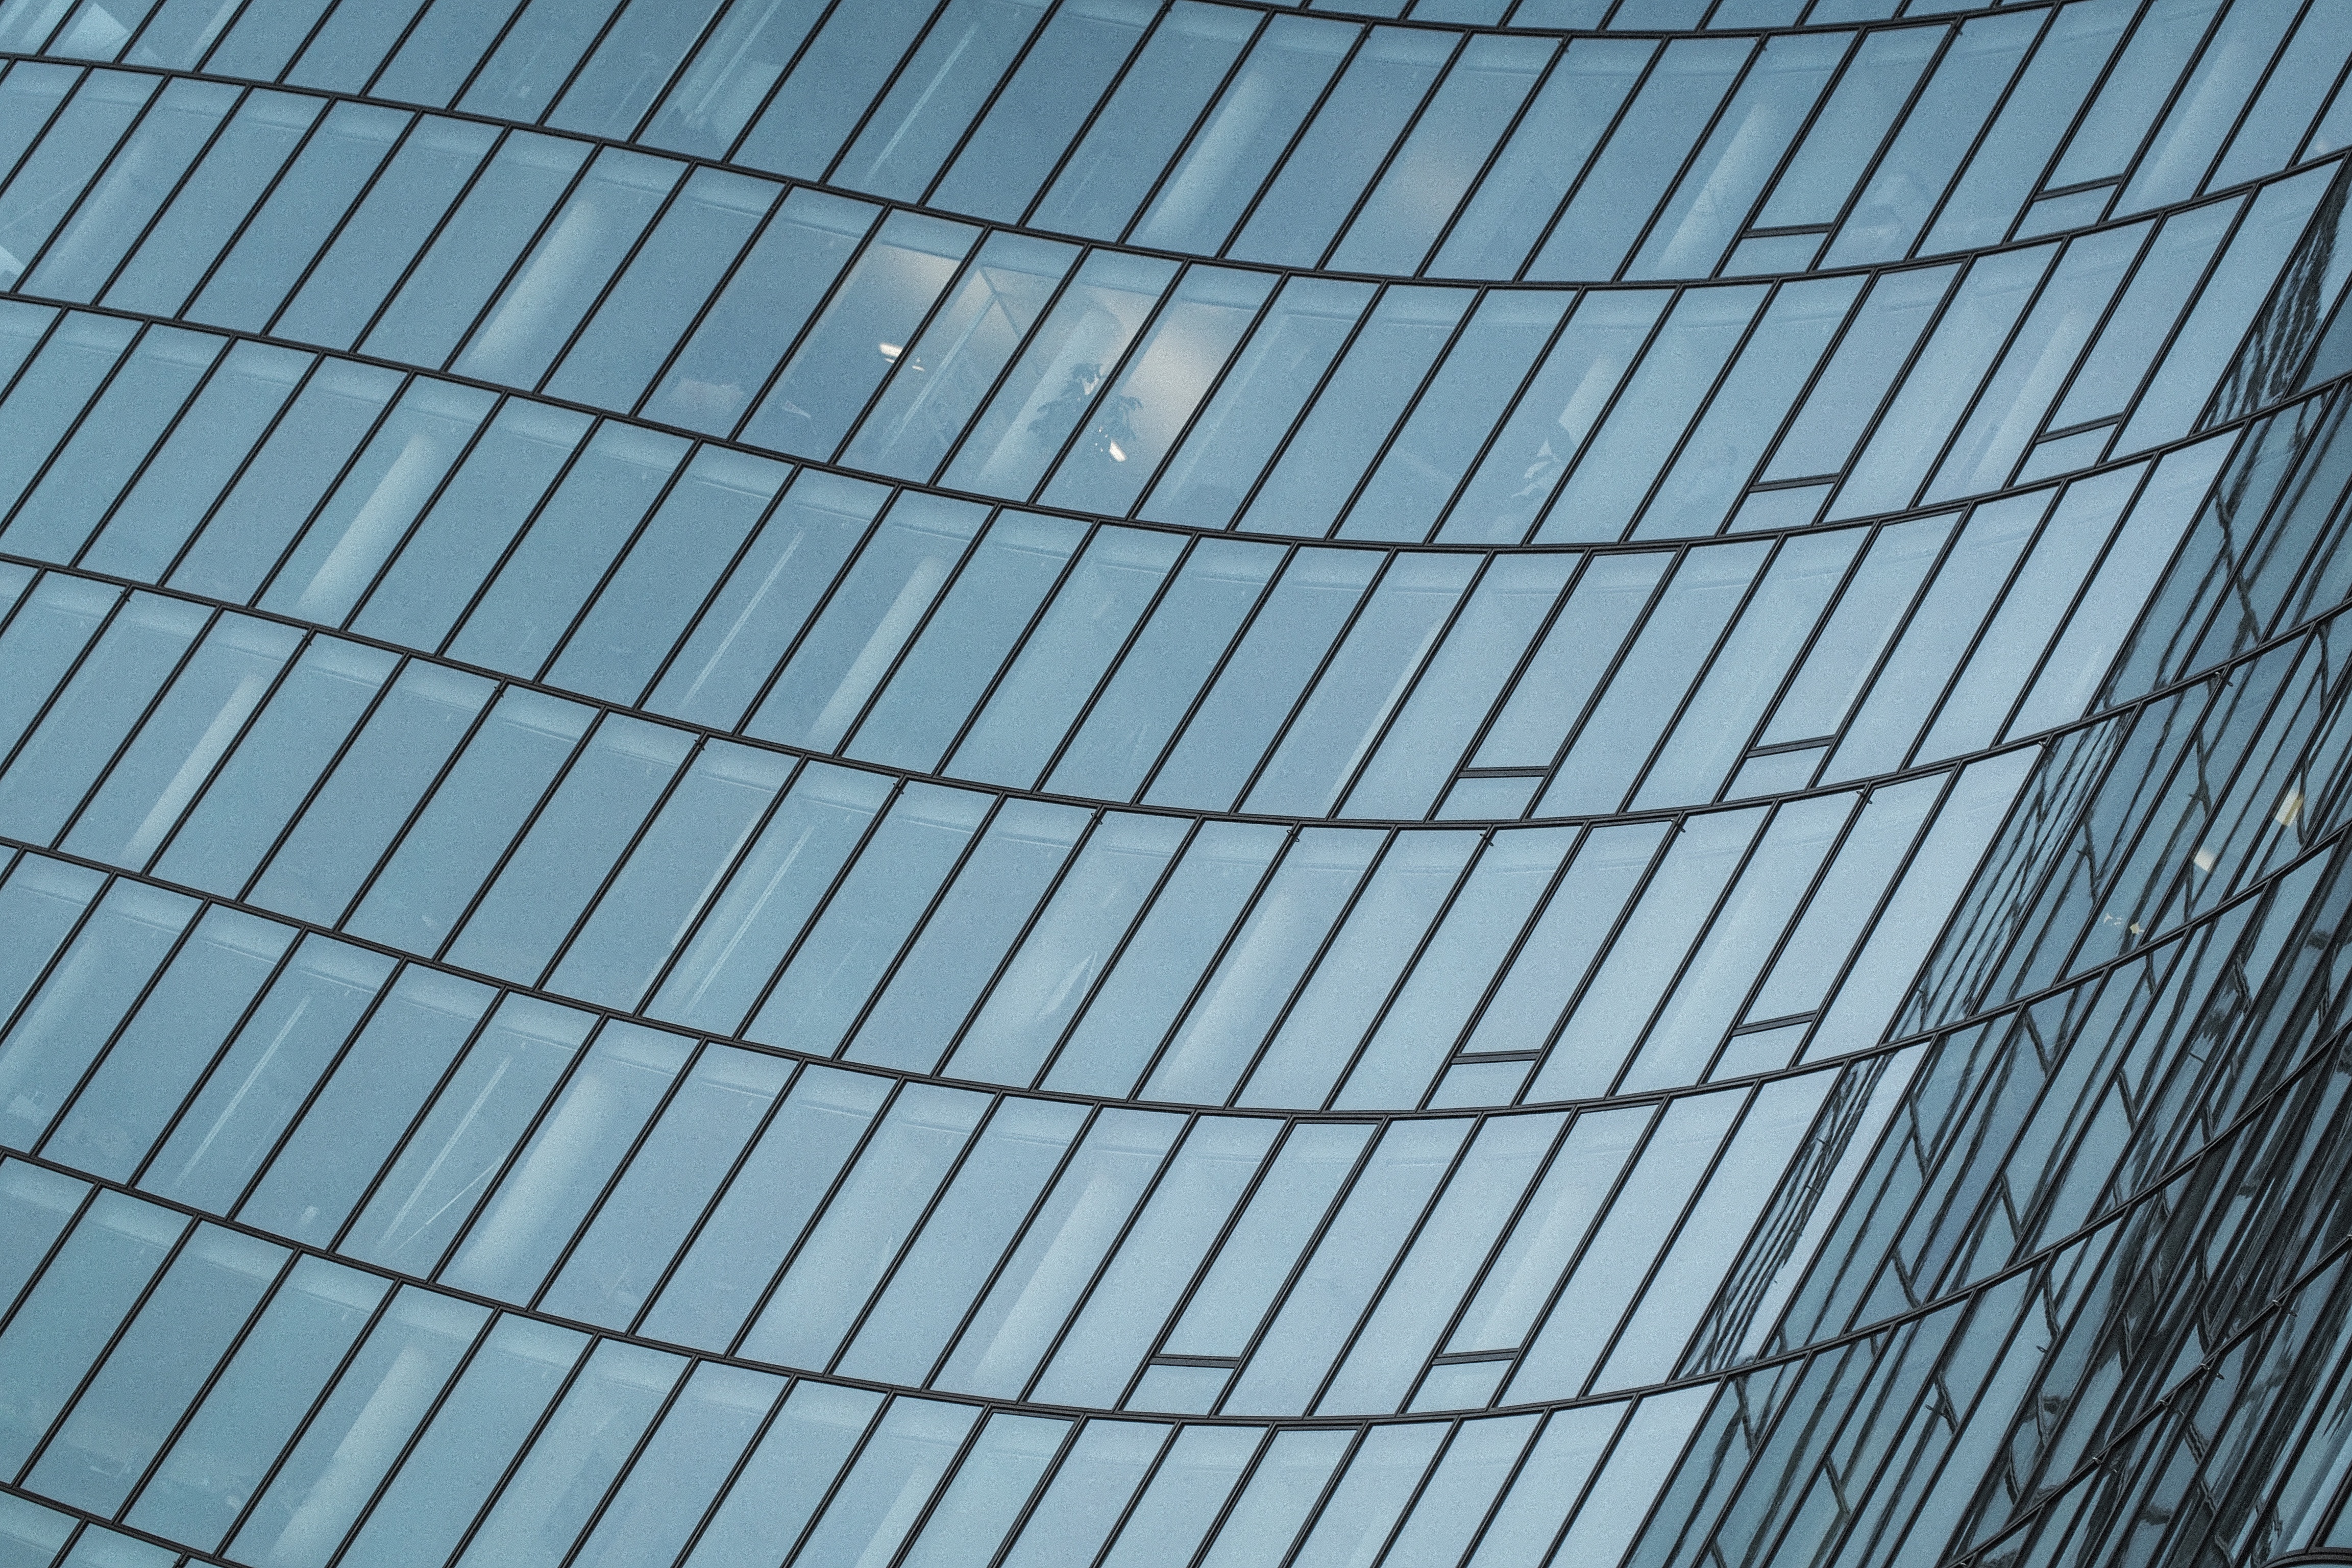
wing, roof, skyscraper, line, mast, facade, net, daylighting, outdoor structure, chain link fencing